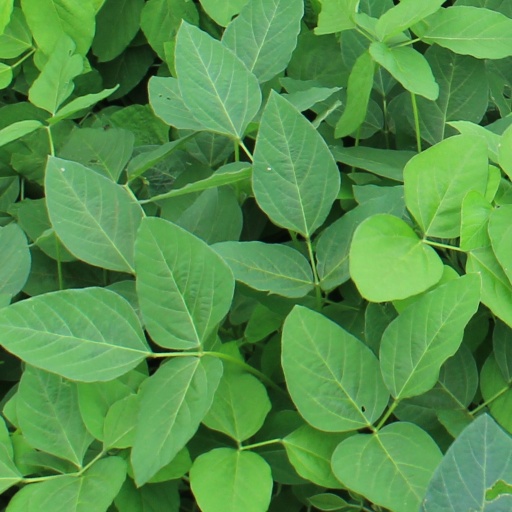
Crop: soybean